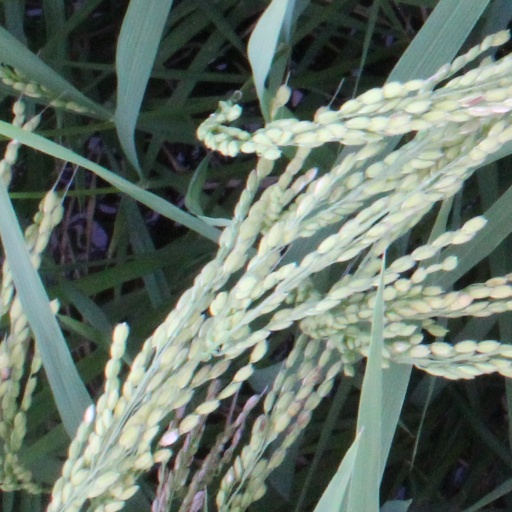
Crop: rice